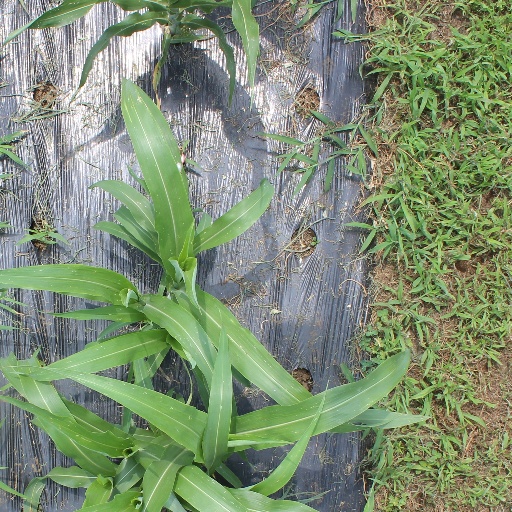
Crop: sorghum